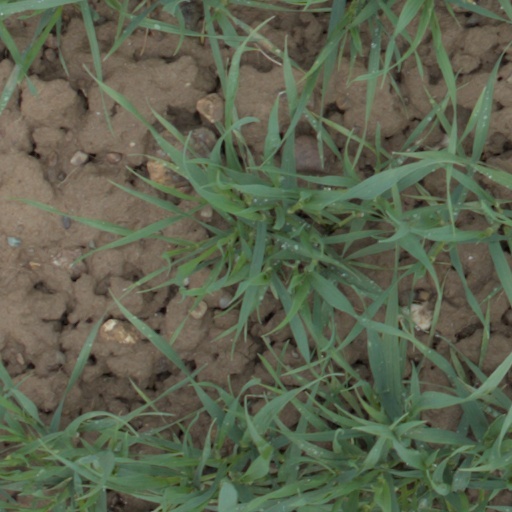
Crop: wheat